Watkins Glen International

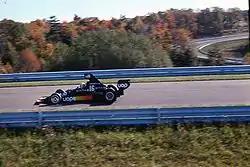
Tom Pryce at the 1975 United States Grand Prix in the Boot's main straight

After two editions of the Formula One United States Grand Prix that were deemed less than successful (Sebring in 1959, and Riverside in 1960), promoters were looking for a new venue to become the permanent home for the United States Grand Prix.